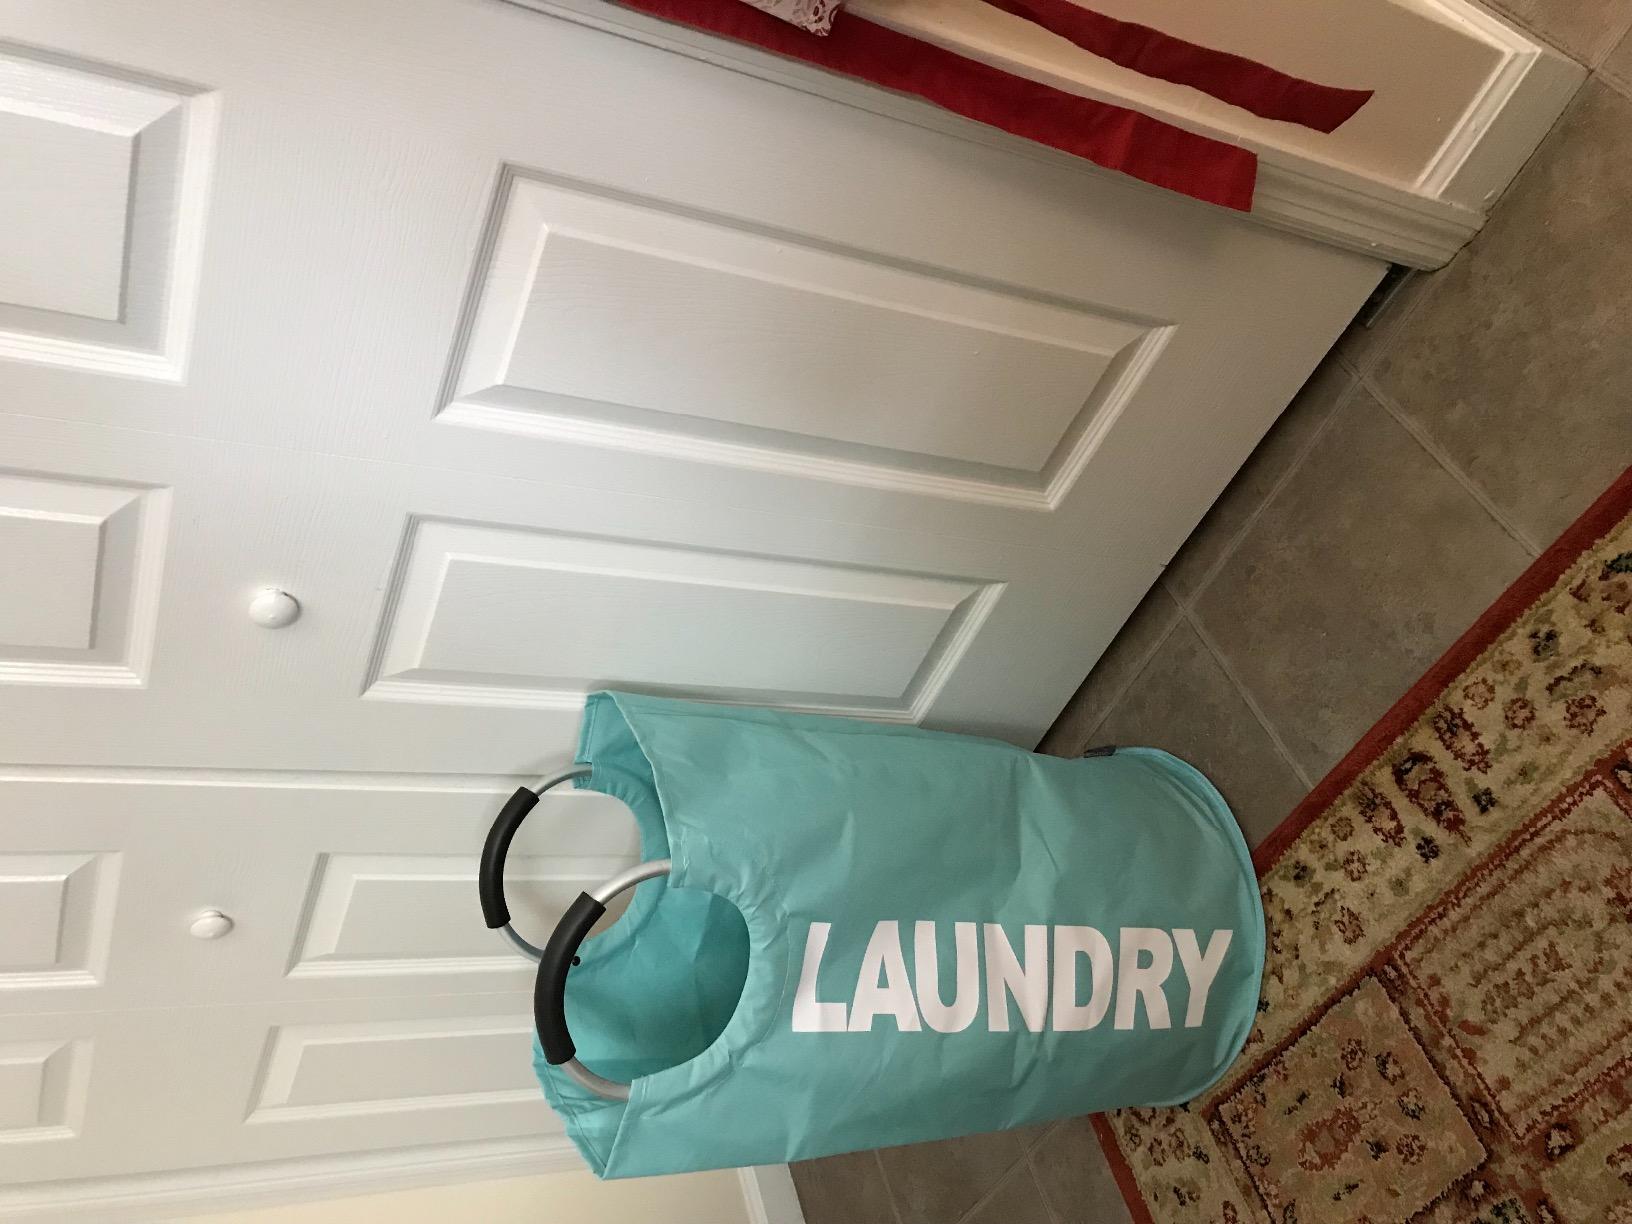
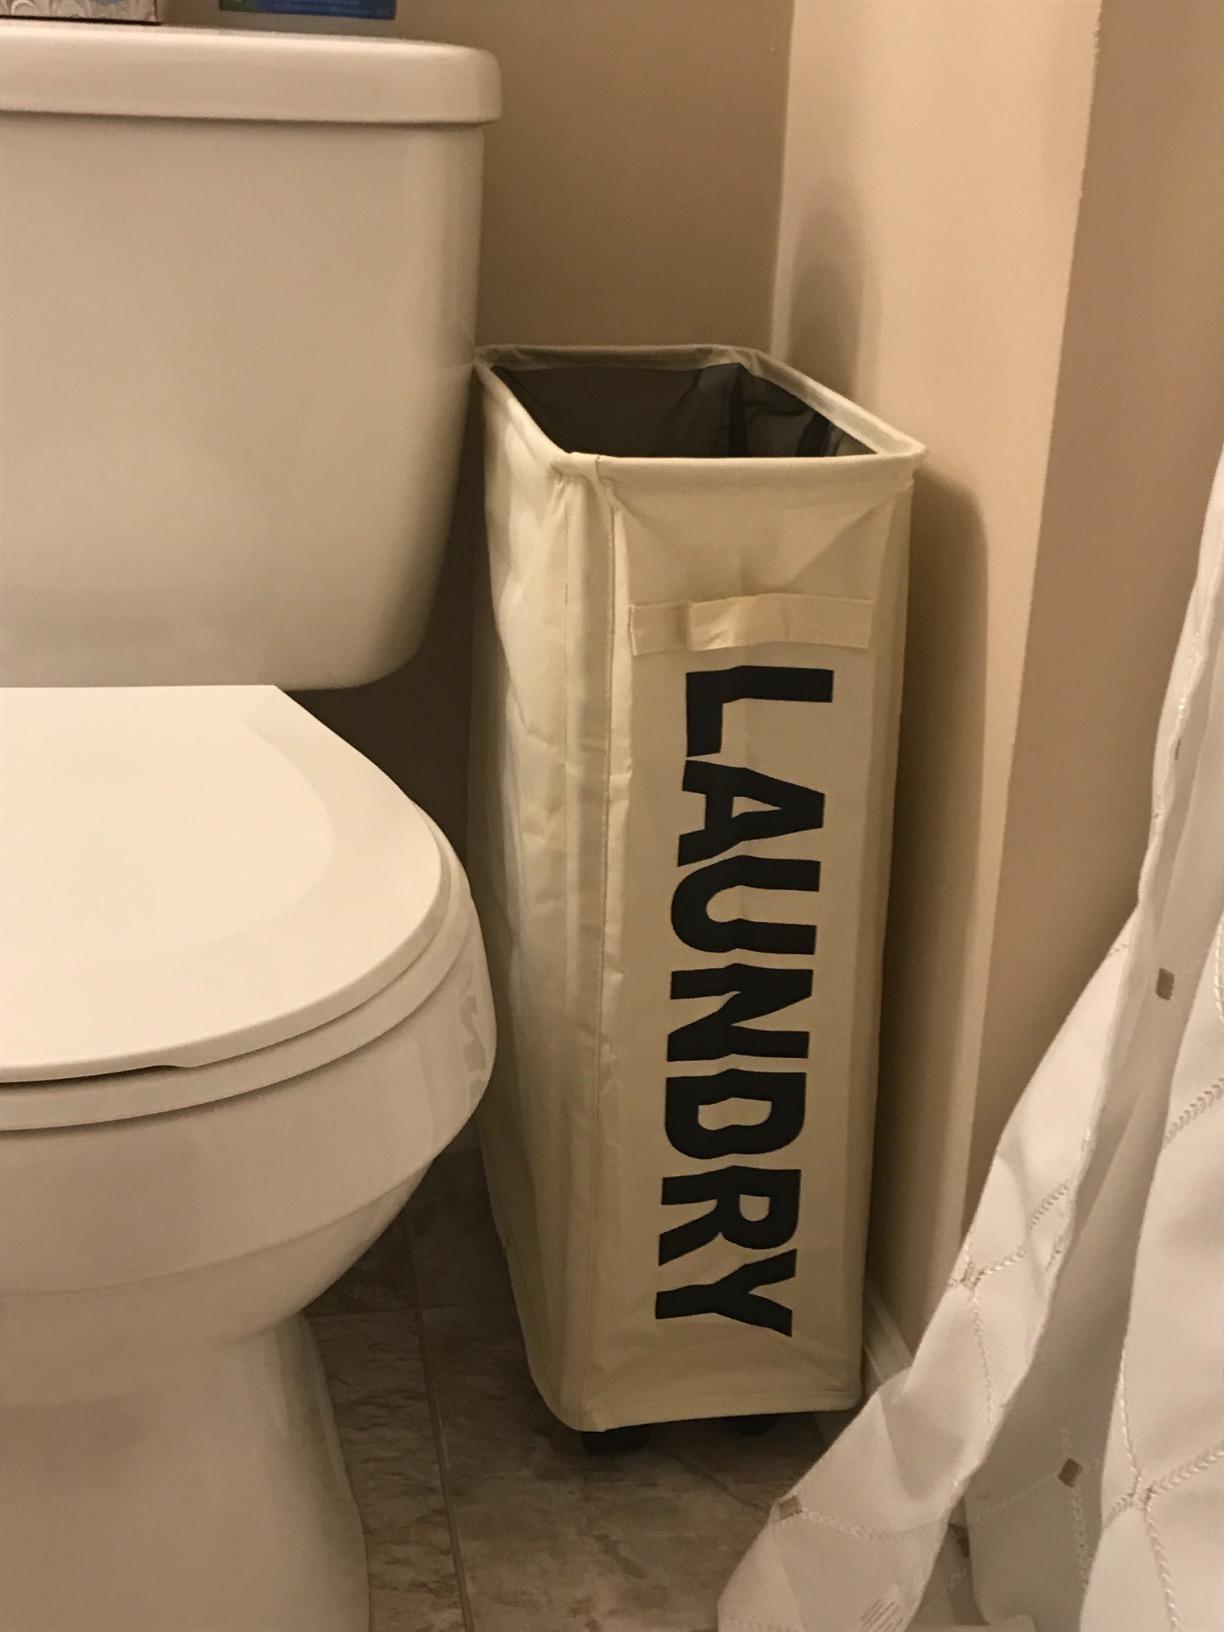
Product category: items_hamper
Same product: no